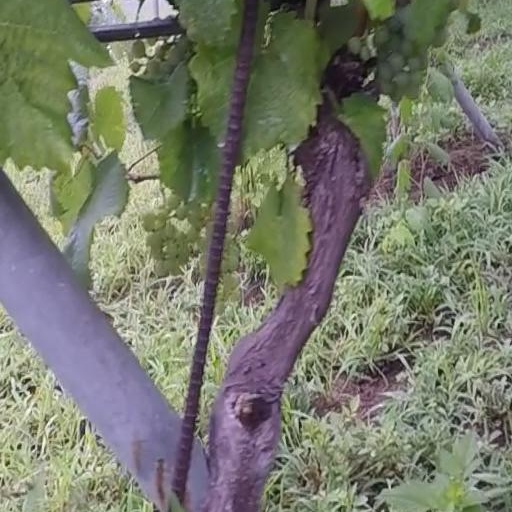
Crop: grape